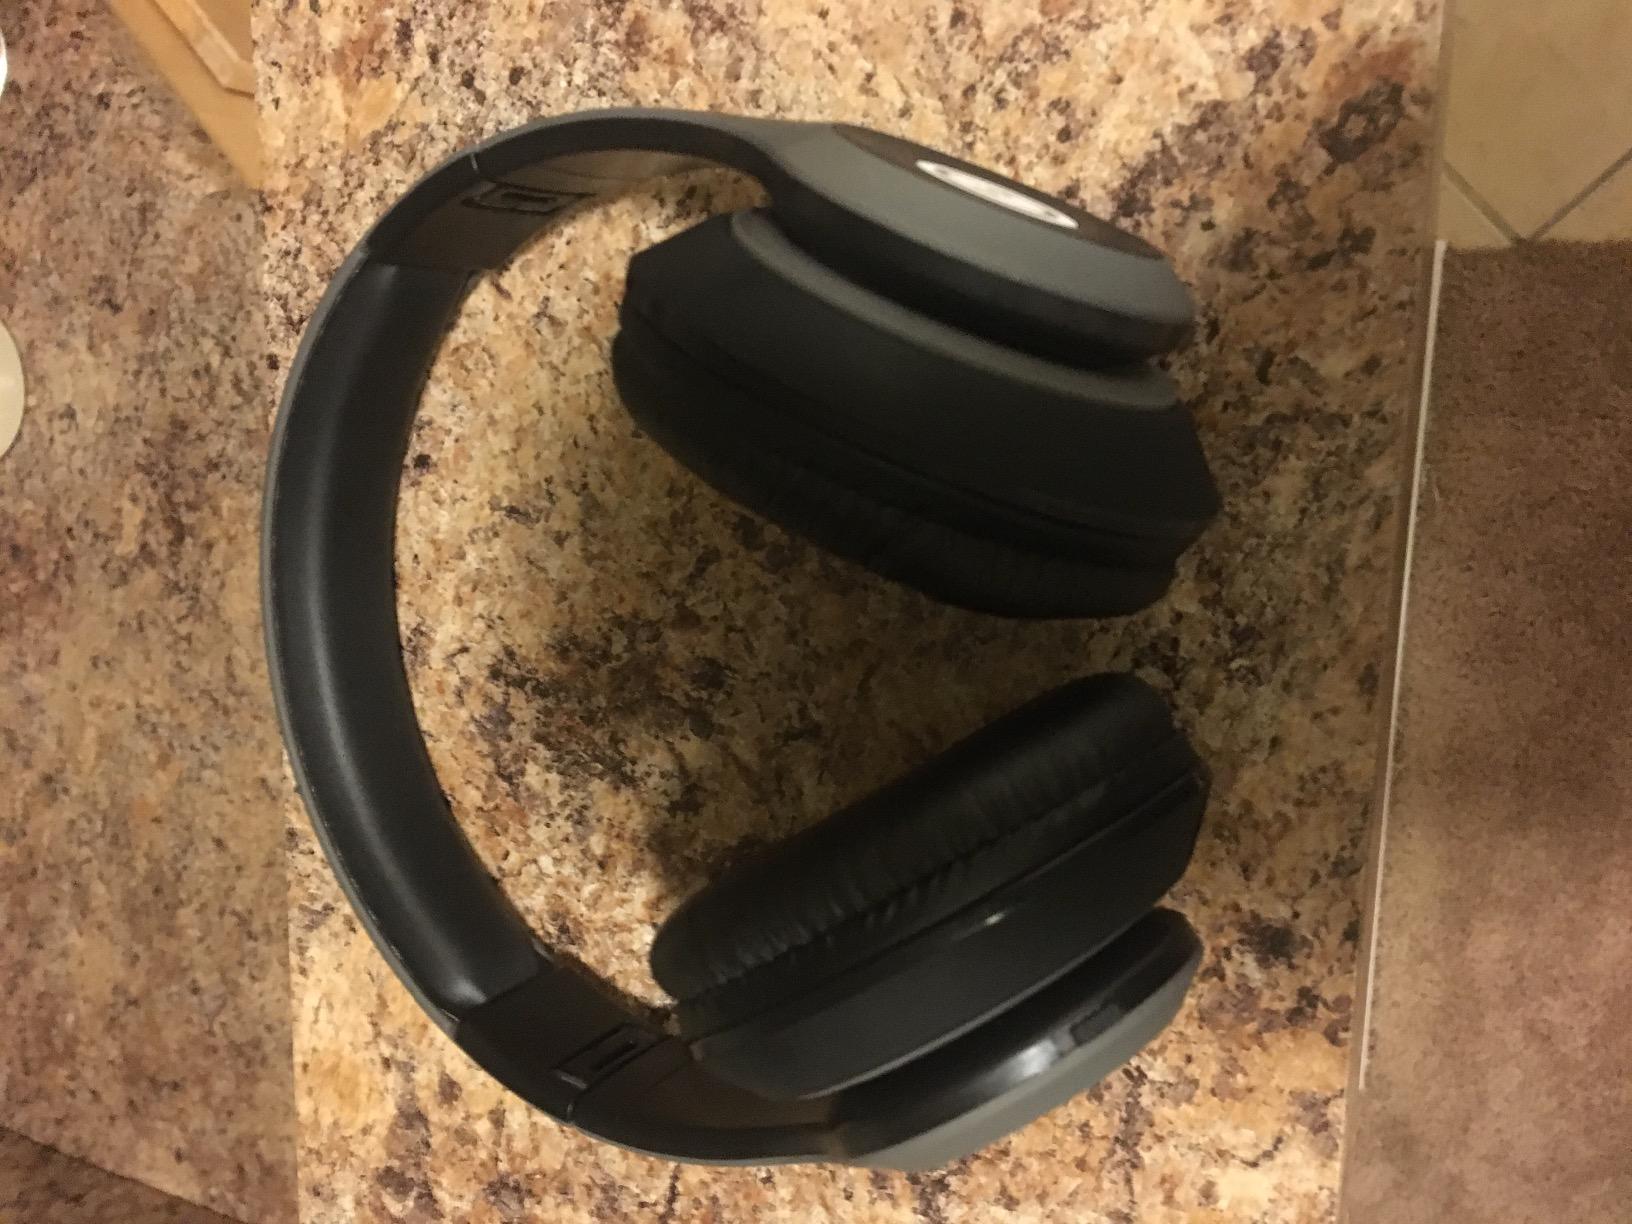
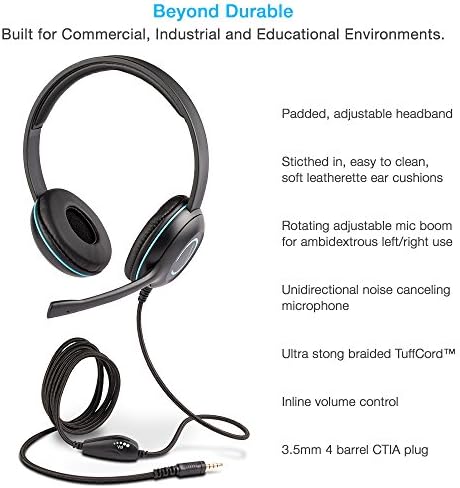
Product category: headphones
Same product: no